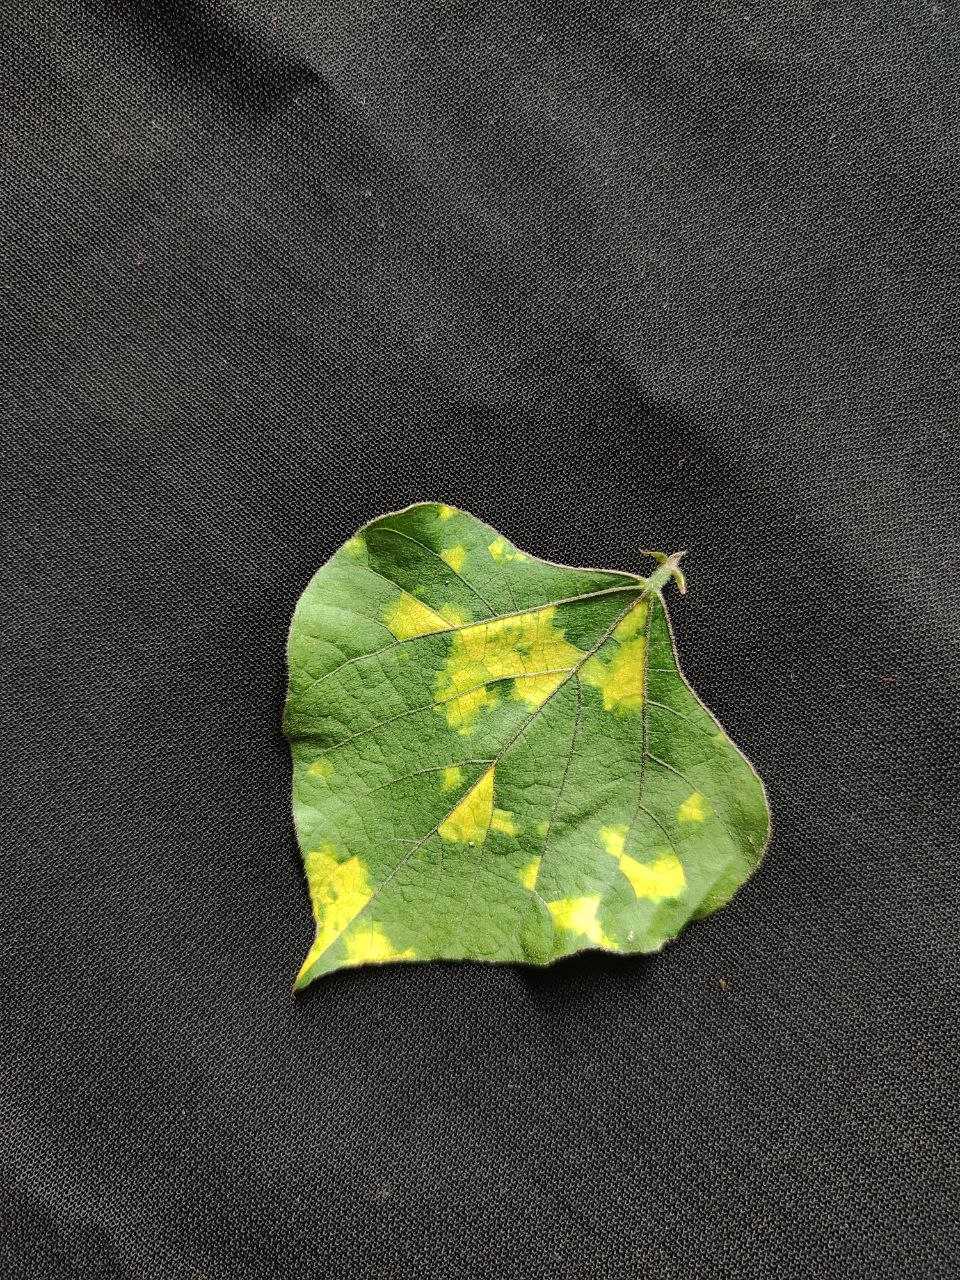
Crop: bean
Leaf condition: Mosaic Virus